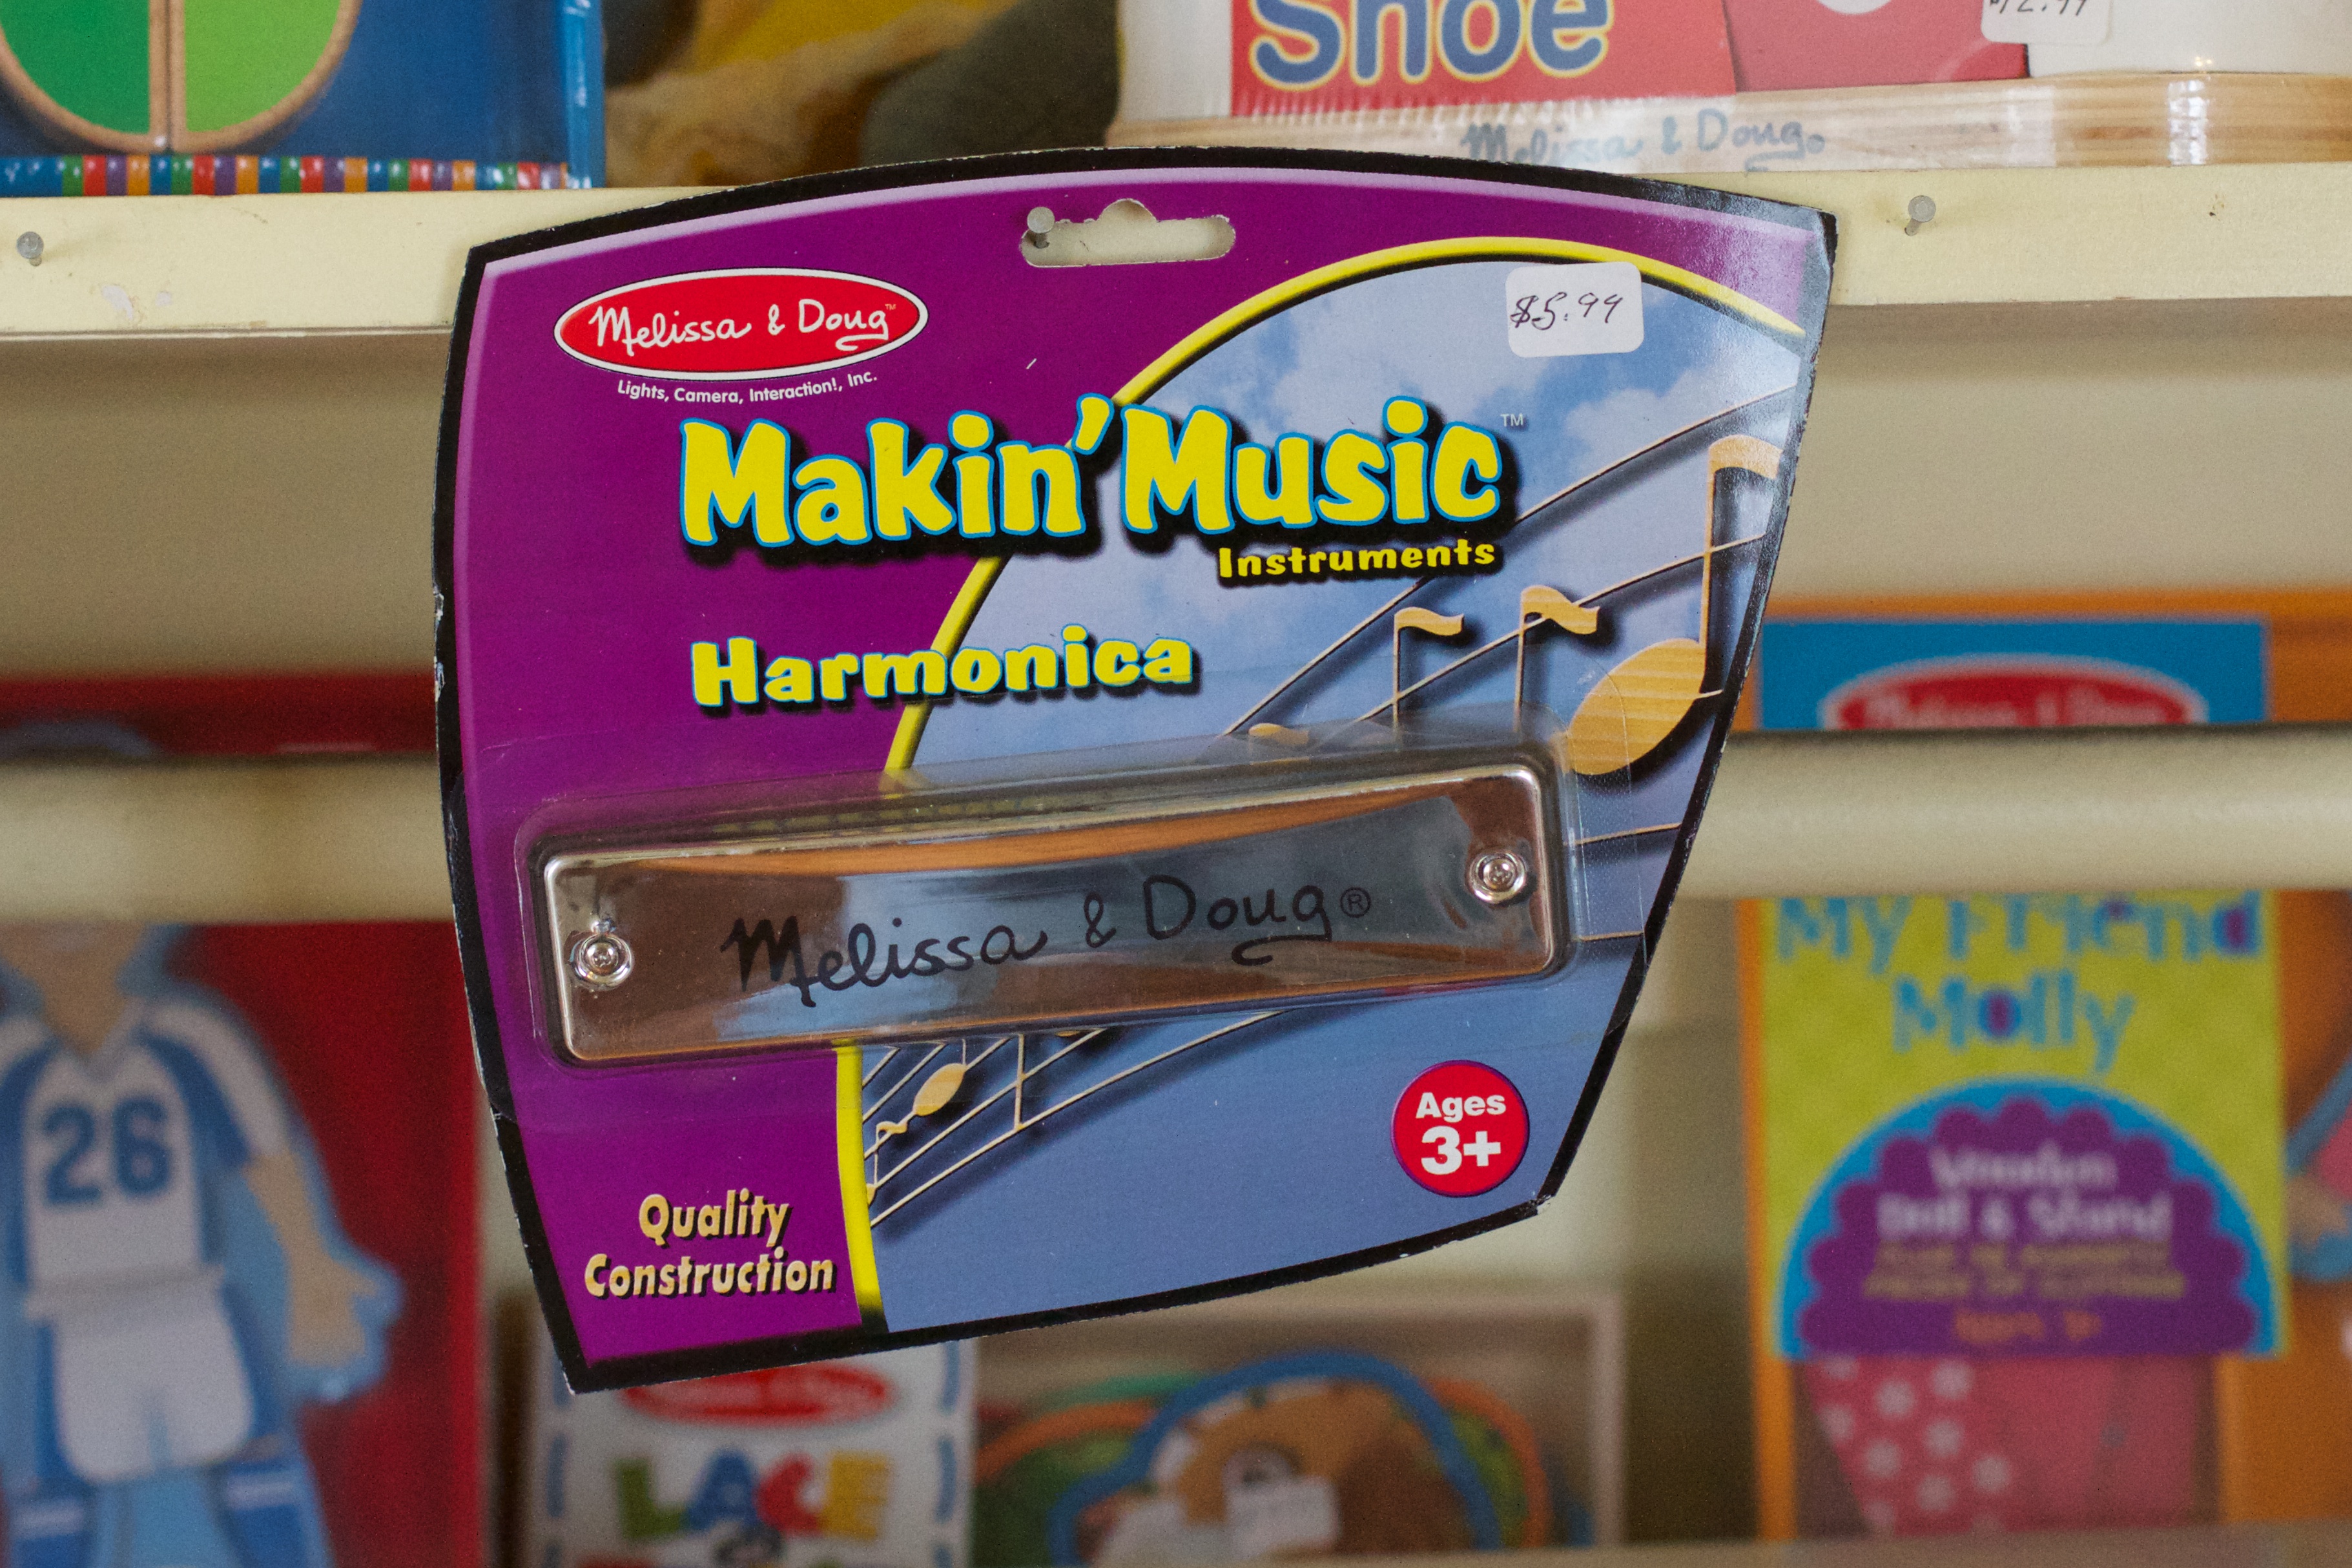
food, toy, randallhouse